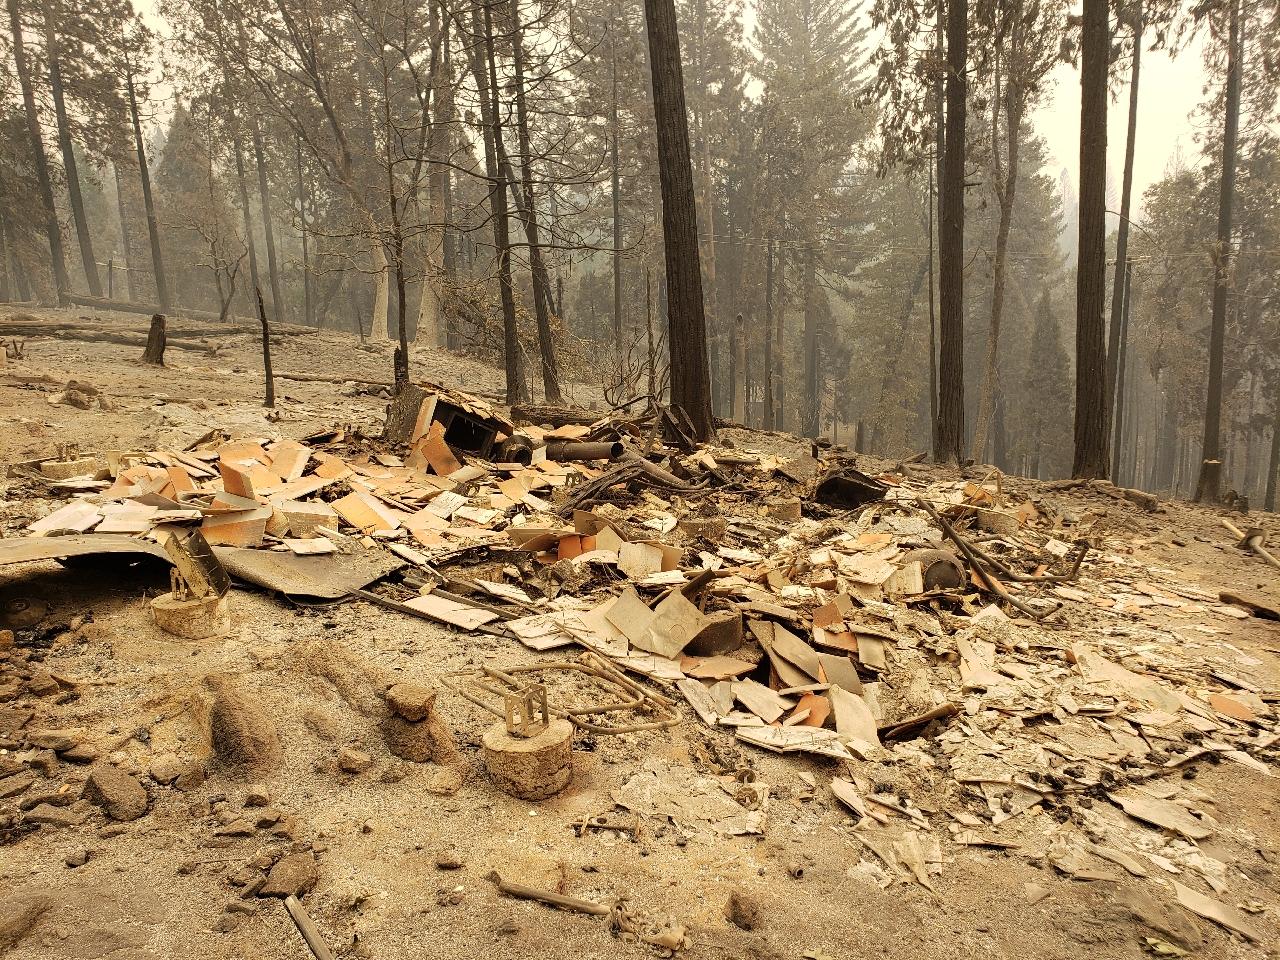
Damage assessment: destroyed